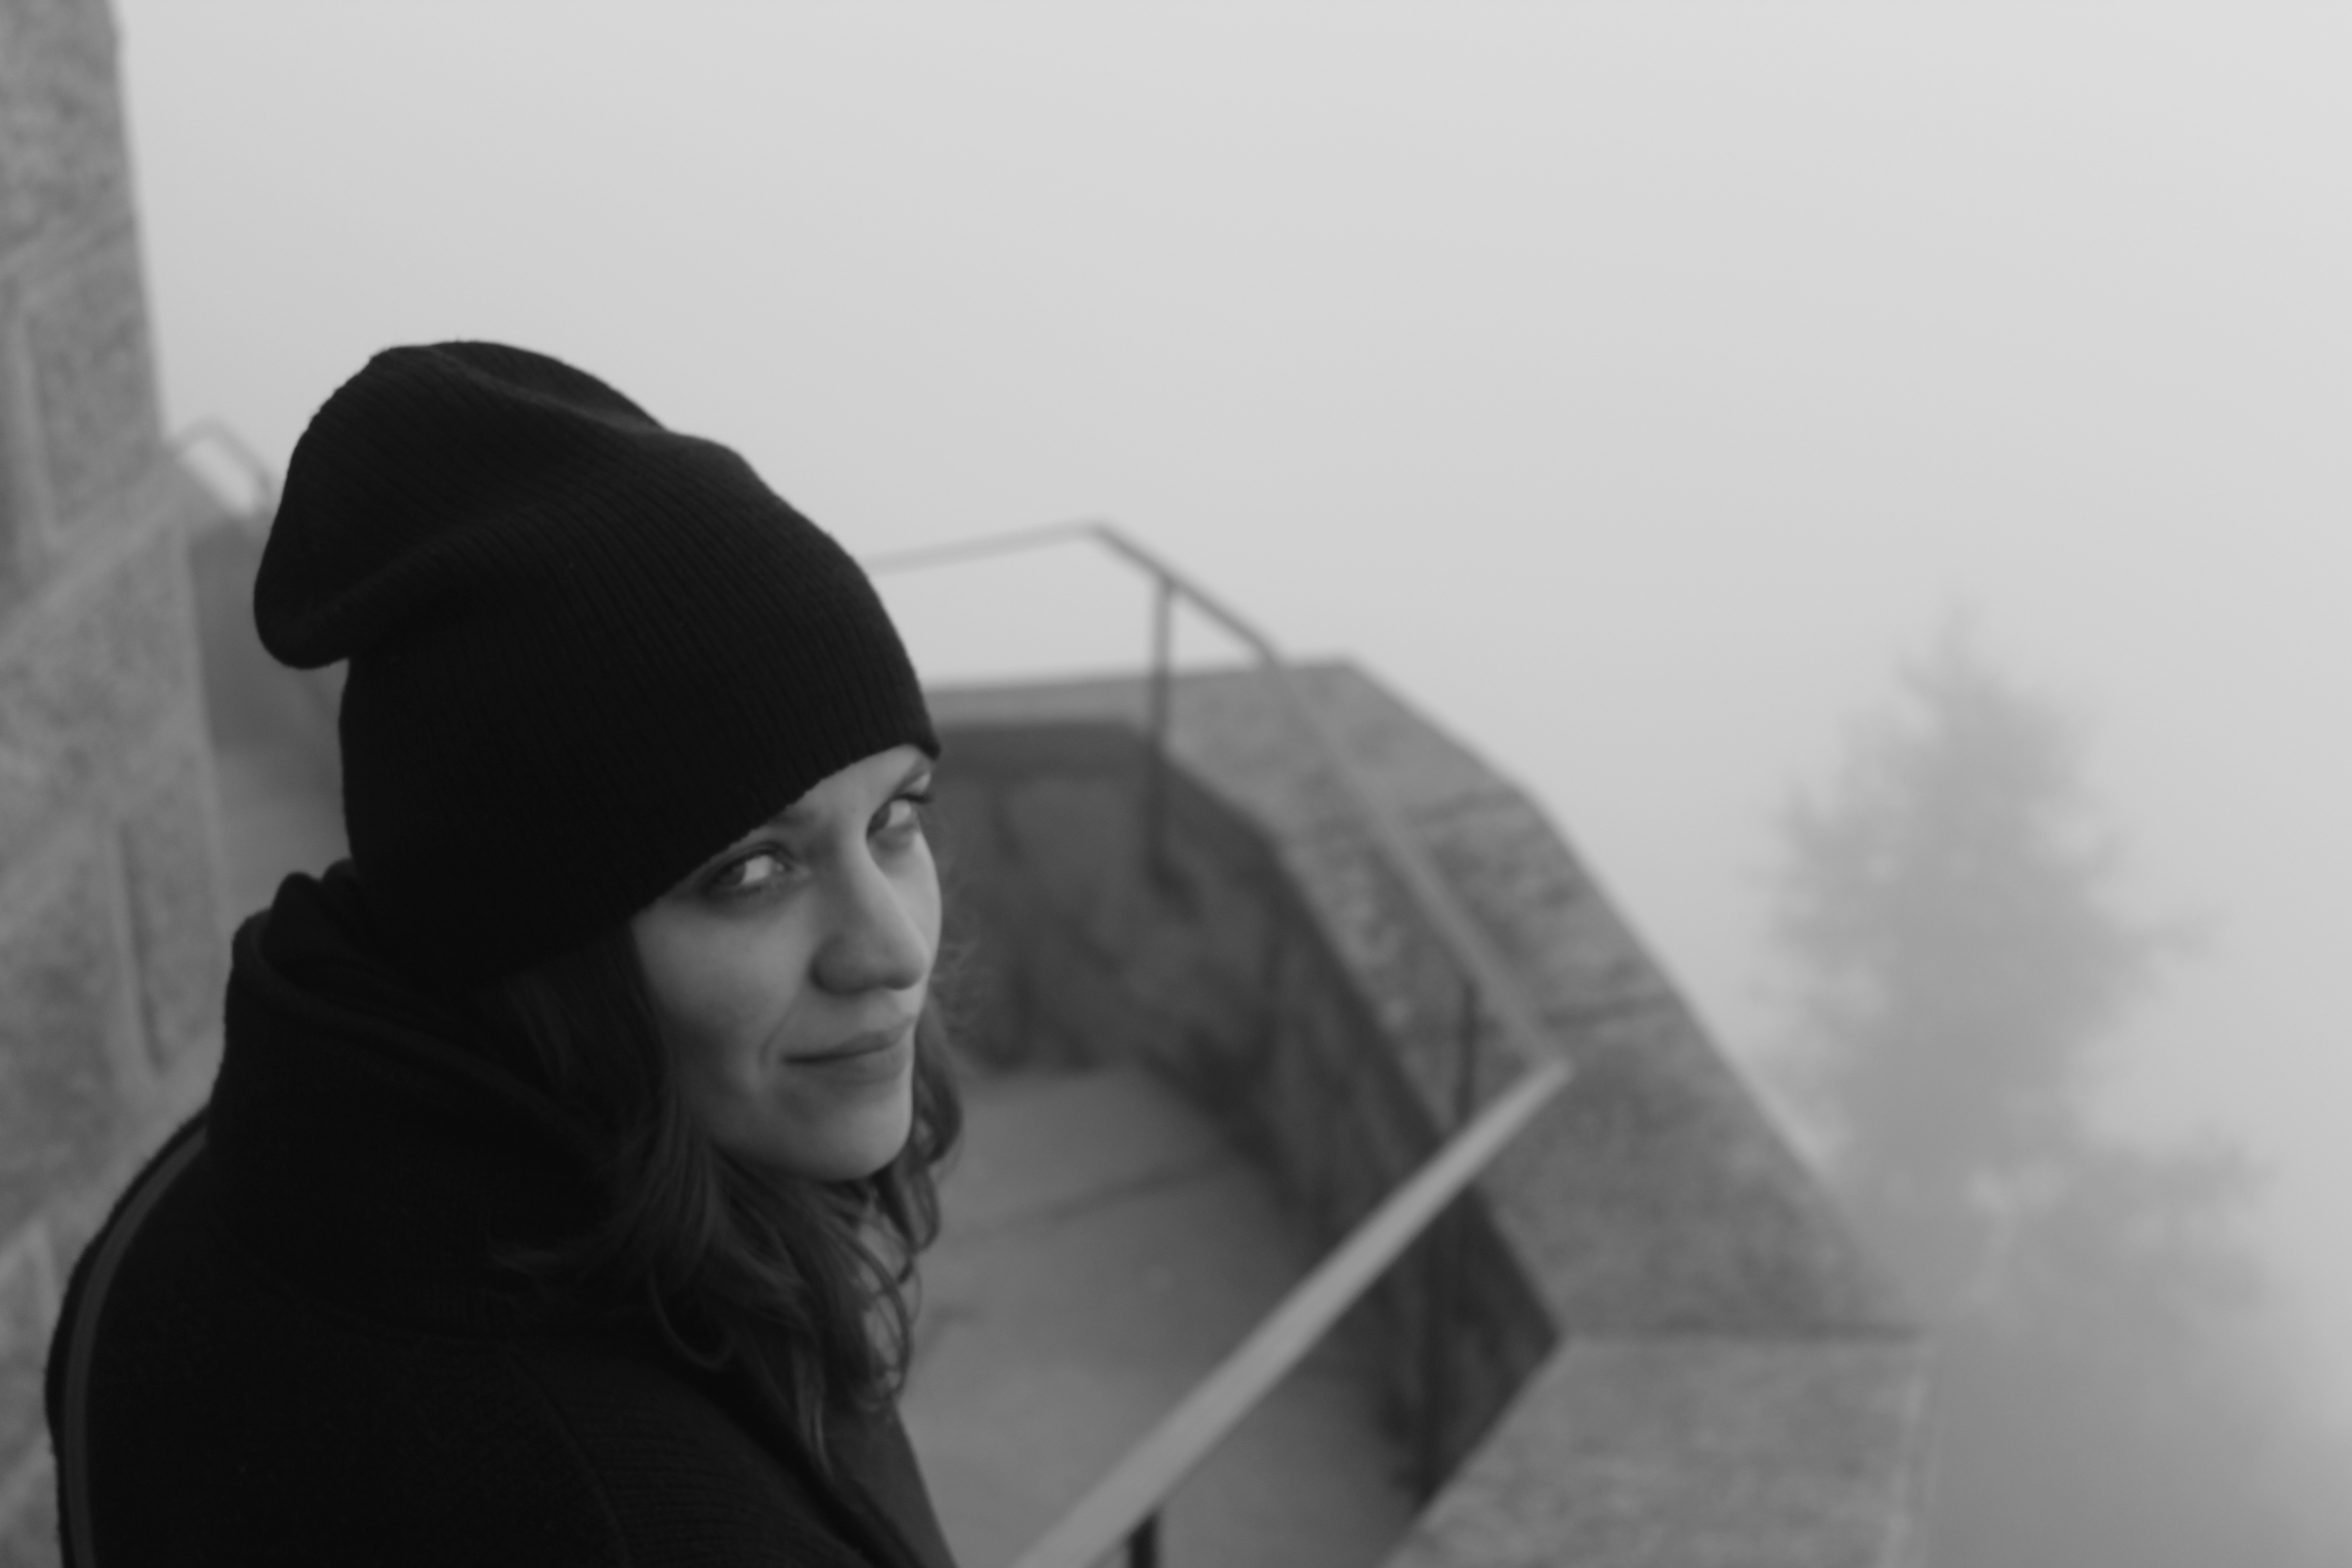
snow, black and white, girl, woman, weather, hat, clothing, black, monochrome, cap, mood, monochrome photography, fashion accessory